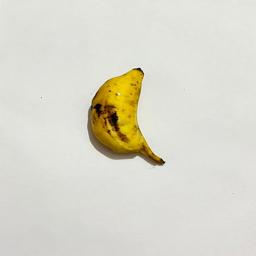
Banana variety: Sabri Kola